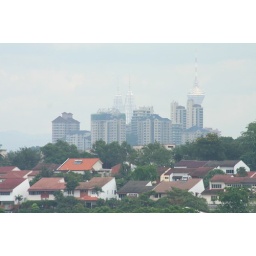
A photo of downtown Kuala Lumpur from our bathroom windw. Petronis twin towers and KL tower clearly in view.